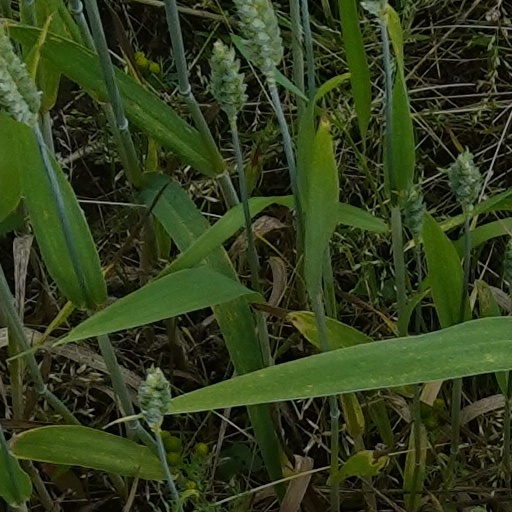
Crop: wheat